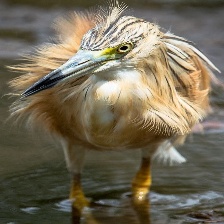
Species: SQUACCO HERON
Scientific name: ARDEOLA RALLOIDES
ImageNet parent category: little_blue_heron